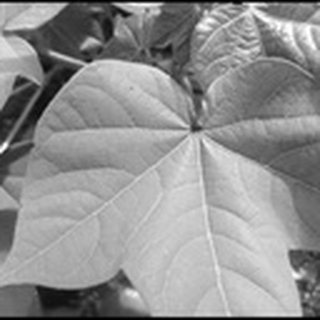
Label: healthy_cotton